Underwater Dreams

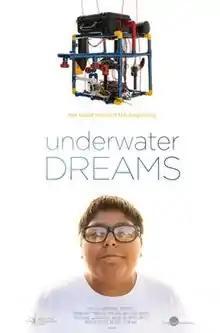

Underwater Dreams is a documentary film written, directed, and produced by Mary Mazzio. The film chronicles the story of how the sons of undocumented Mexican immigrants learned how to build underwater robots, and go up against MIT in the process.